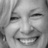
Emotion: happy